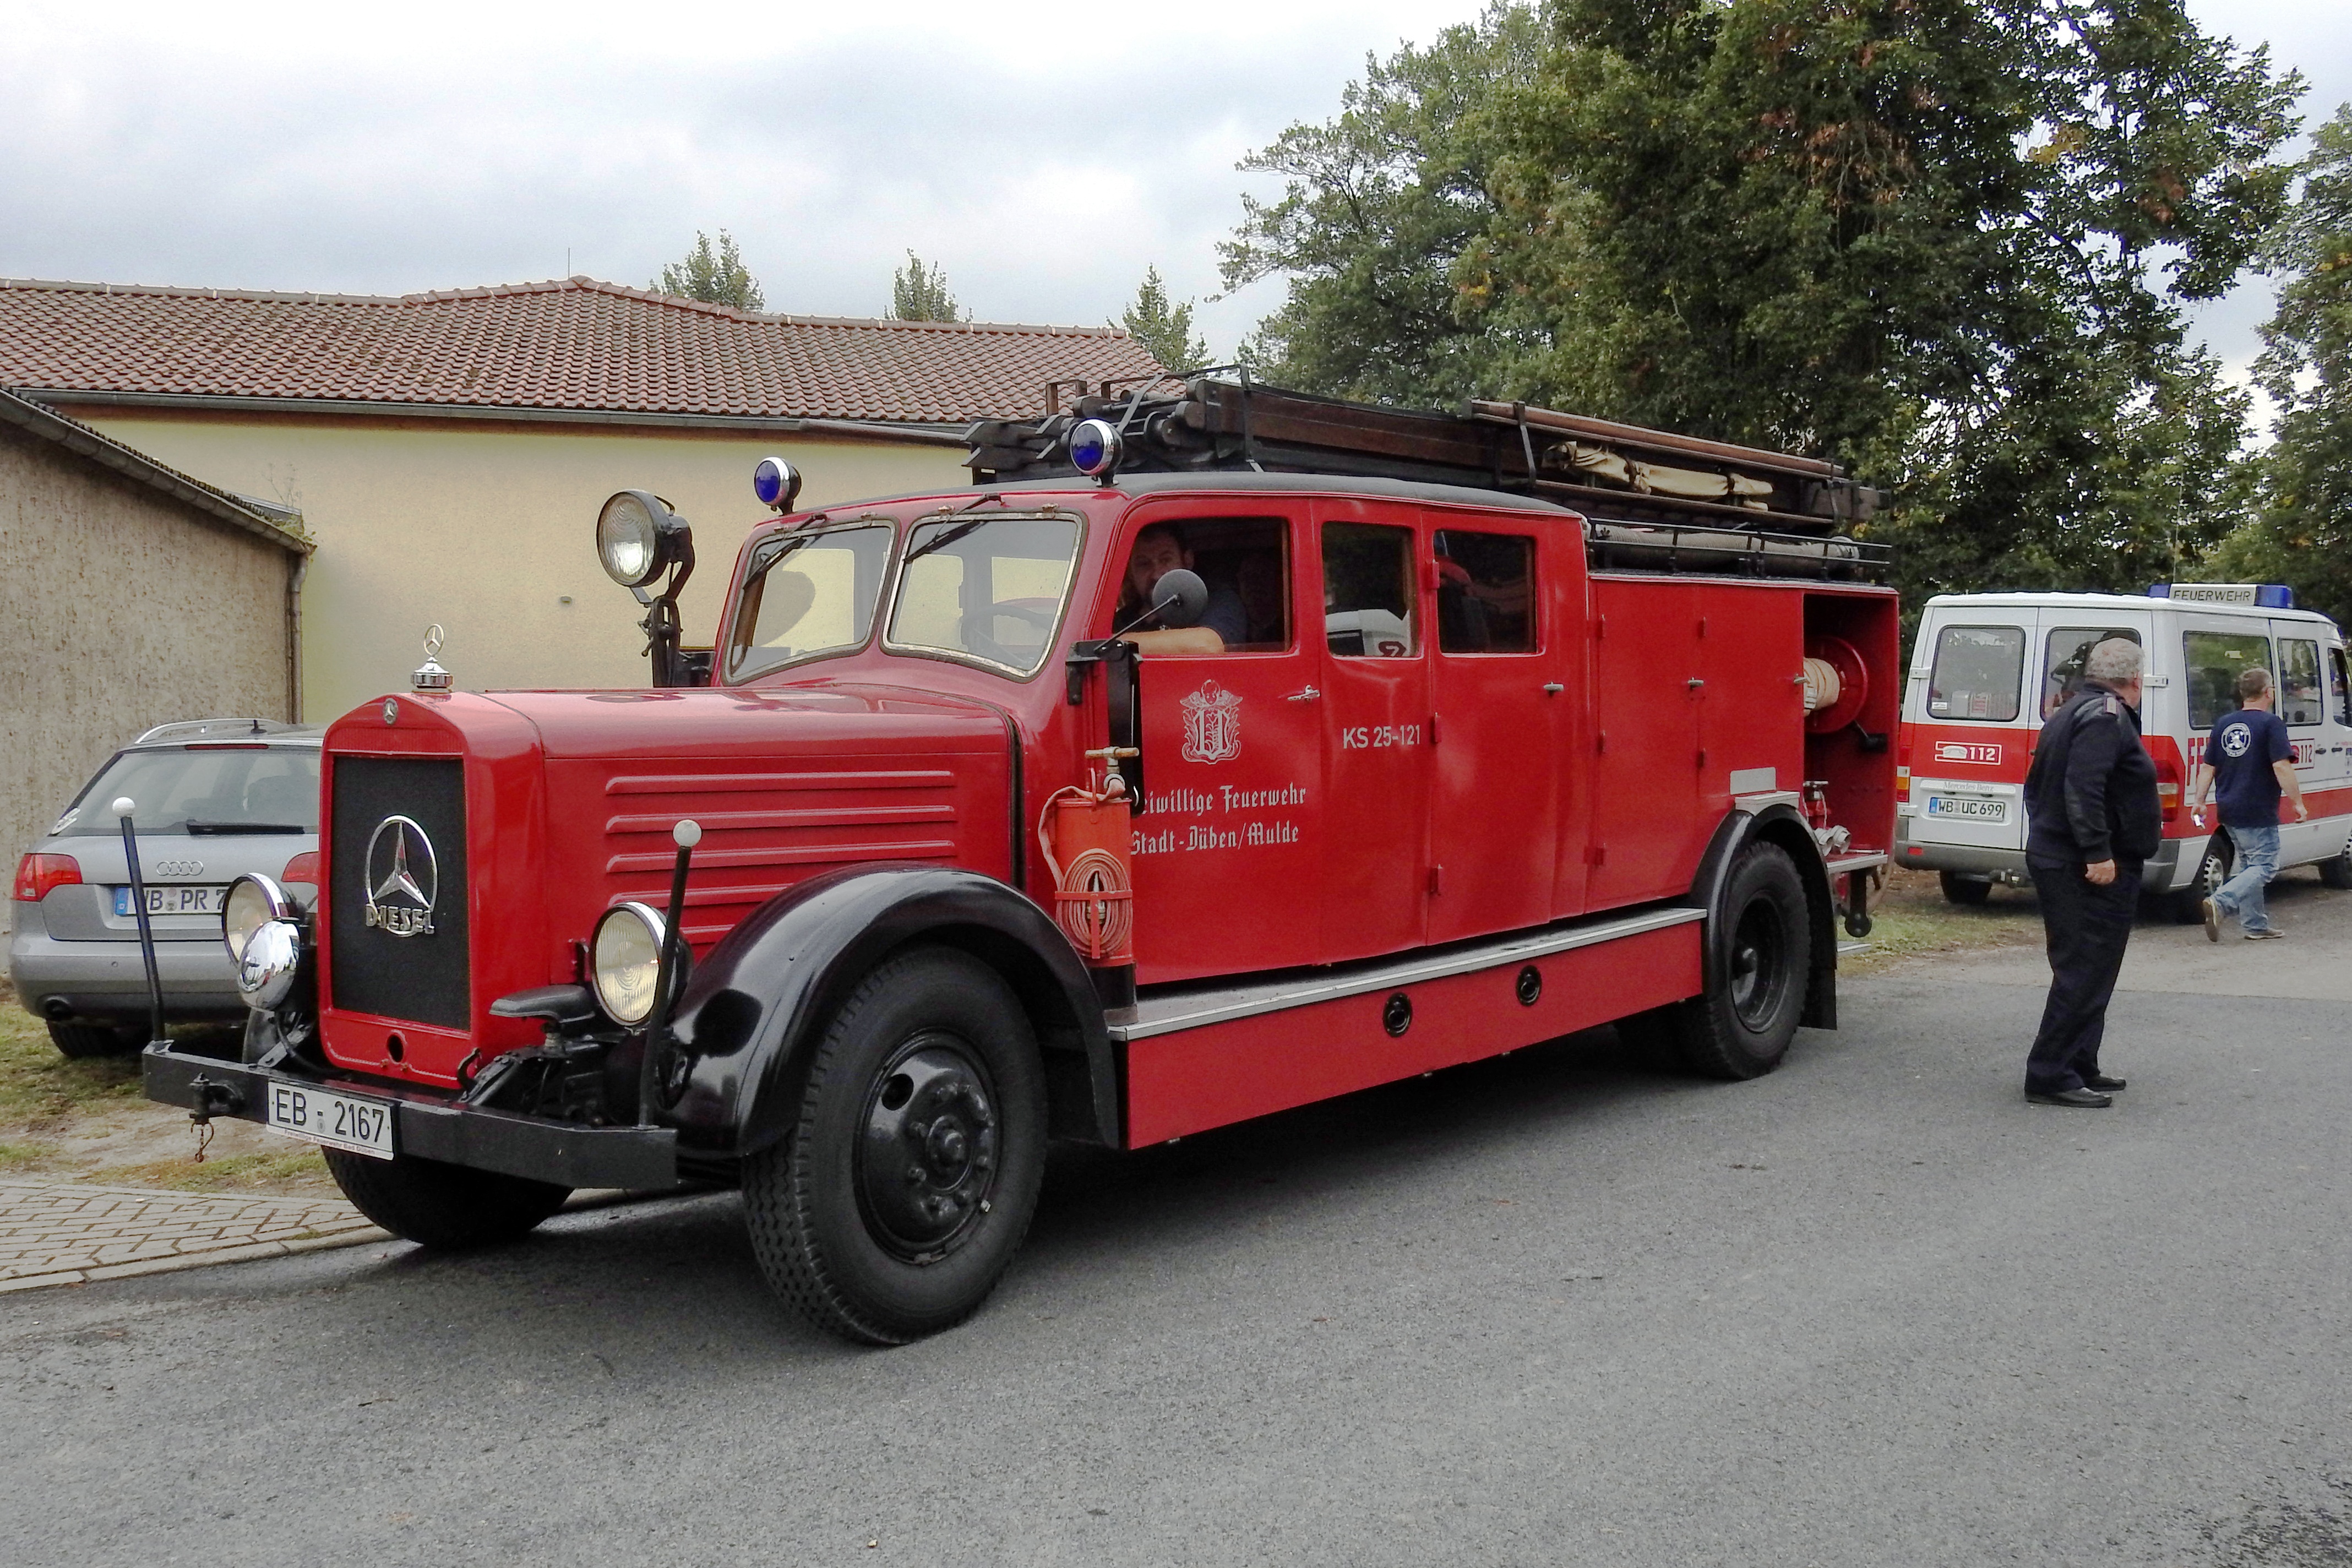
car, transport, truck, vehicle, fire, fire truck, motor vehicle, emergency service, fire department, historically, mercedes benz, antique car, ldd 375 d, metz, ks25 121, german empire, year built 1936, land vehicle, luxury vehicle, fire apparatus, emergency vehicle